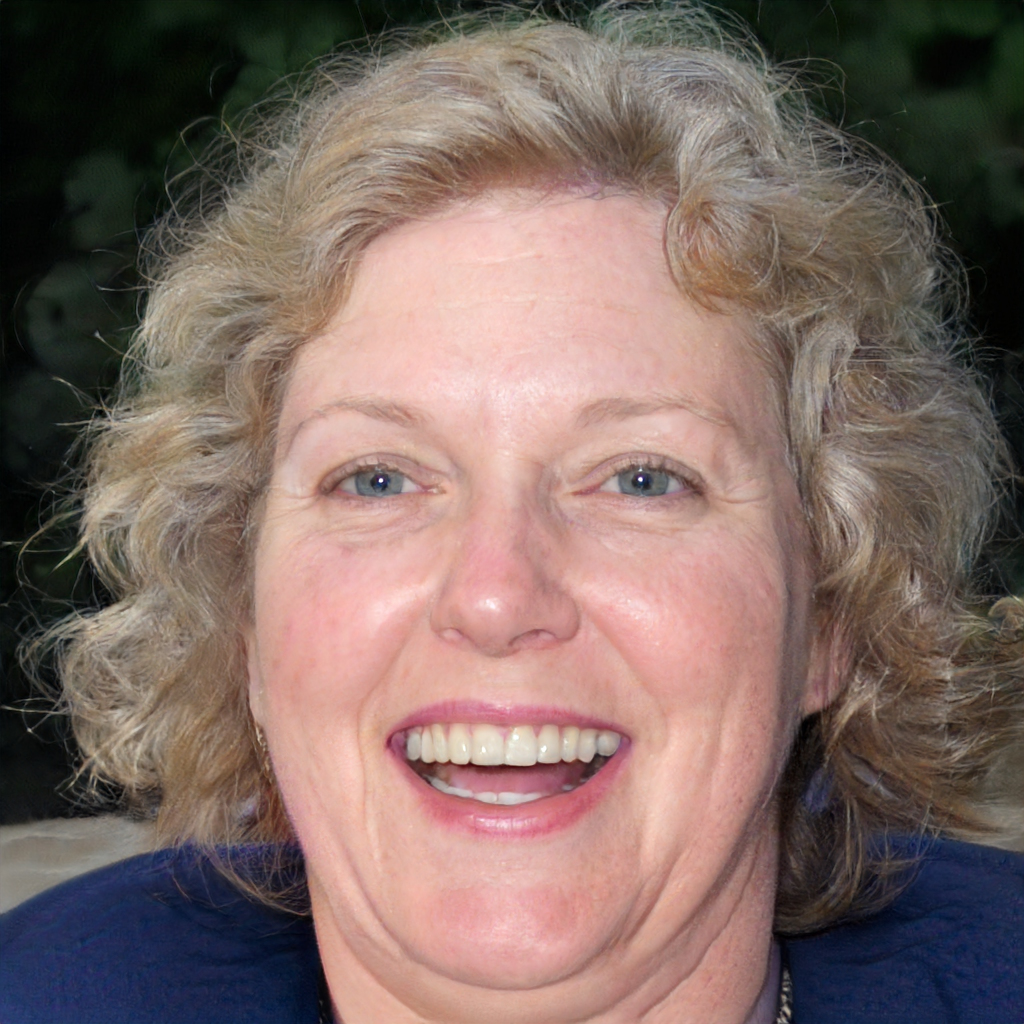
Gender: Female